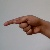
The image shows a hand gesture representing the letter 'G' in Indian Sign Language.